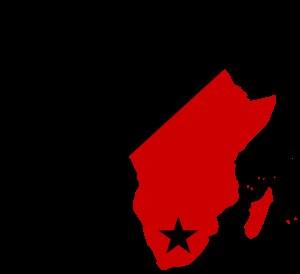
L'anarcho-syndicalisme, syndicalisme libertaire ou syndicalisme anarchiste est un syndicalisme basé sur les principes de fonctionnement de l'anarchisme. Il propose une méthode, le syndicalisme, couplée à l'action directe et à la grève générale expropriatrice, comme moyens de lutte et d'accès vers une société libertaire.
L'anarchisme en Afrique du Sud date des années 1880 et a joué un rôle majeur dans les mouvements travaillistes et socialistes dès le début du vingtième siècle jusqu'aux années 1920. Le mouvement anarchiste sud-africain des débuts était fortement syndicaliste révolutionnaire. L'ascension du Marxisme-léninisme à la suite de la révolution russe ainsi que la répression d'état ont résulté dans l'adoption de la ligne de l'Internationale communiste par l'essentiel du mouvement de gauche. Même s'il y eut des signes d'une influence anarchiste ou syndicaliste révolutionnaire dans certains des groupes de gauche indépendants qui ont résisté au régime de l'apartheid à partir des années 1970, l'anarchisme n'a commencé à émerger en tant que mouvement distinct qu'à partir du début des années 1990. Il reste un courant minoritaire de l'échiquier politique sud-africain.